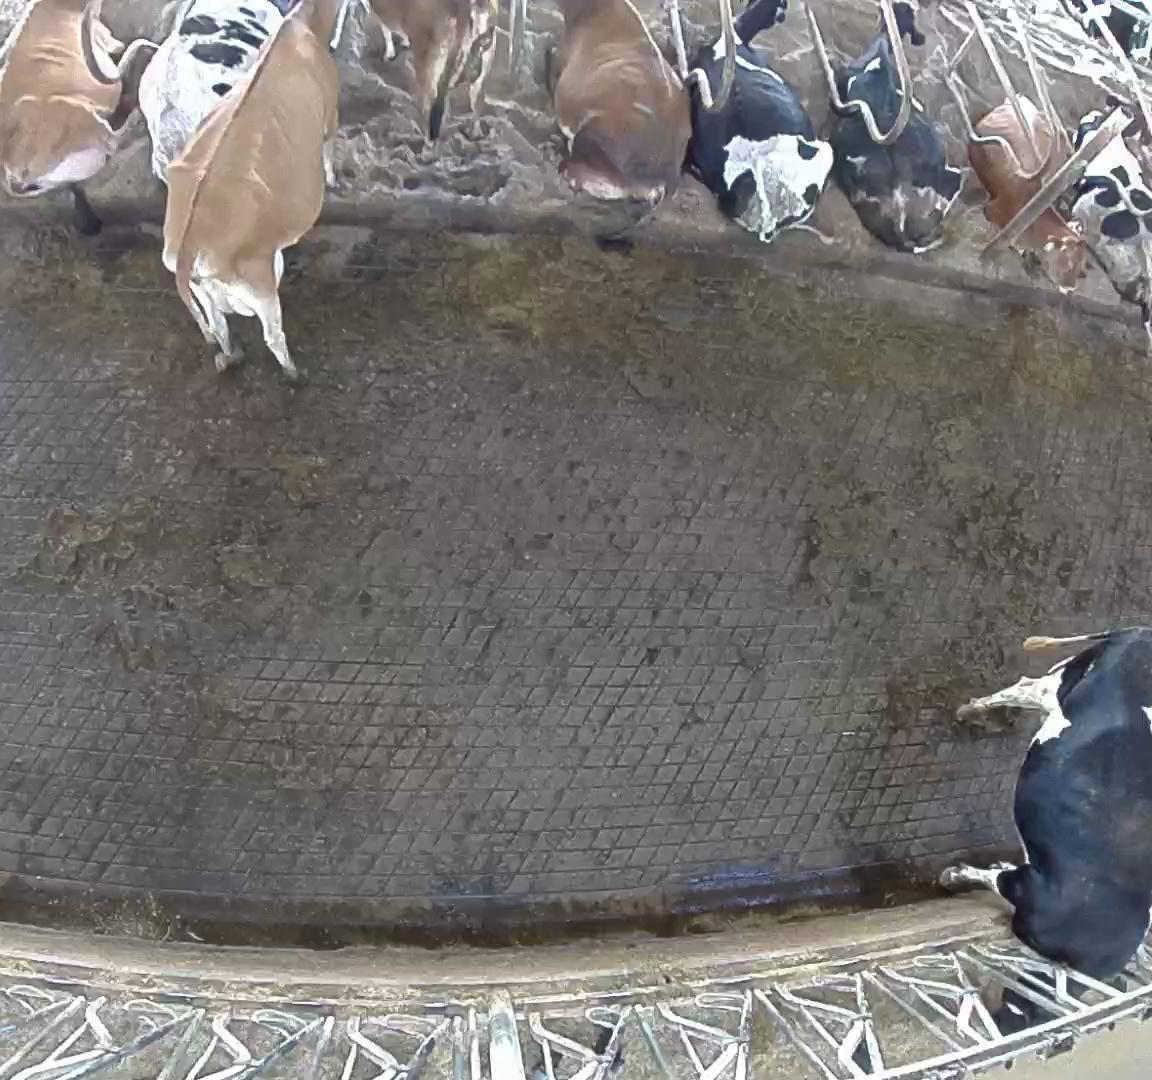
Number of cows: 11